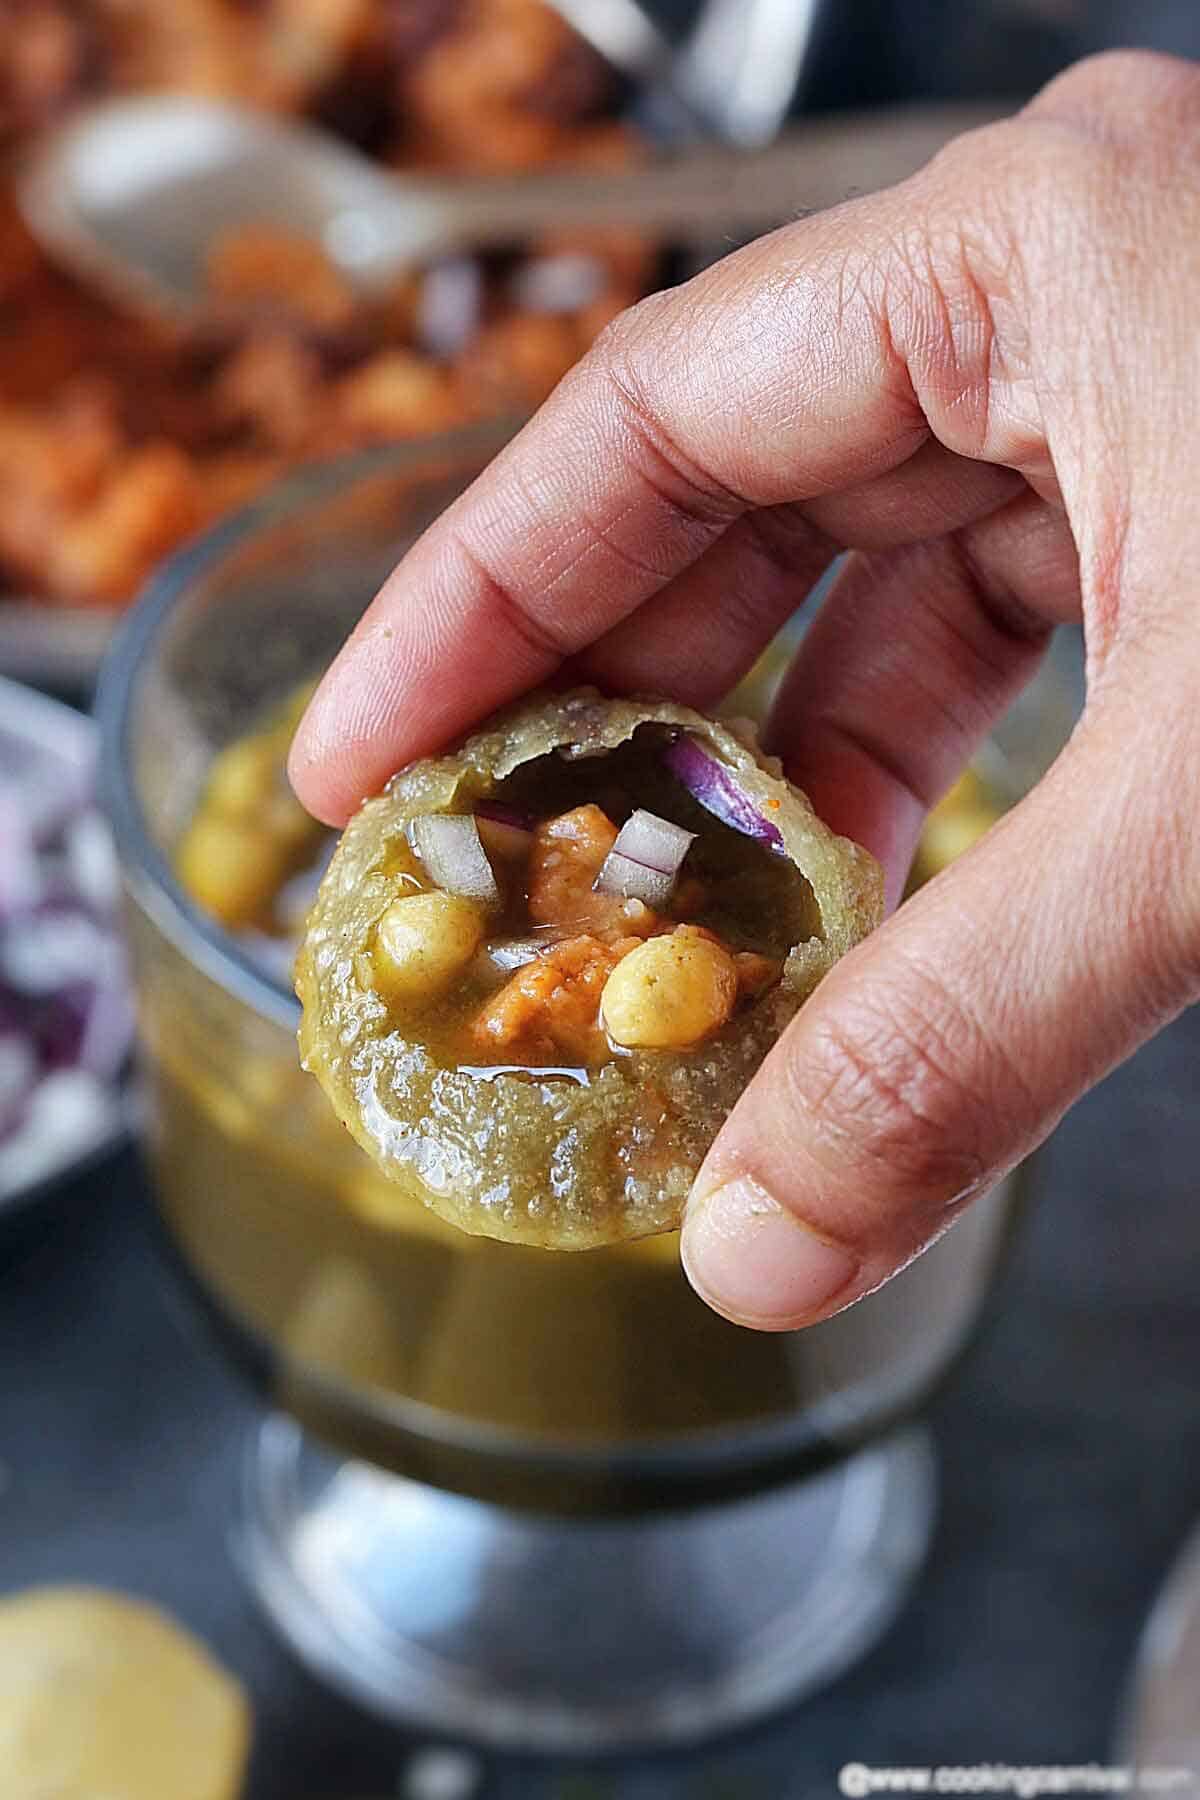
Dish: paani_puri